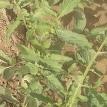
Crop: Tomato
Condition: healthy-leaf